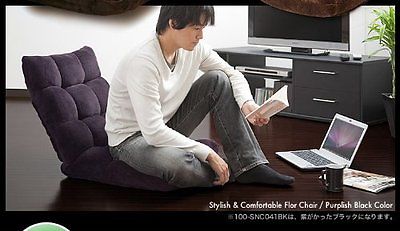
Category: chair